K. S. Rajah

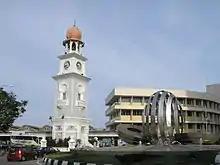
The Queen Victoria Diamond Jubilee Clock Tower in George Town, Penang, photographed December 2006

The eldest of 13 children of a Sri Lankan couple, K. S. Rajah was born in Perai, Province Wellesley (now Seberang Perai), Penang, in what was then the Straits Settlements (now Malaysia) on 3 March 1930. His father was a clerk, and as the family was not well off he often could not afford books and had to borrow them and copy out texts by hand. He was a pupil of the Bukit Mertajam High School. Still a student during the Japanese Occupation, to contribute towards his family's finances he worked as a mess boy at a Japanese officers' mess and later as a translator for the Japanese authorities.